West Bank

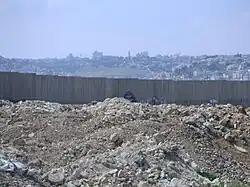
West Bank barrier ("Separation Wall")

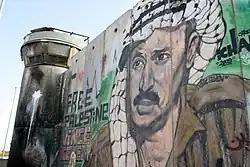
Qalandiya Checkpoint between Ramallah and Jerusalem

The Israeli West Bank barrier is a physical barrier ordered for construction by the Israeli Government, consisting of a network of fences with vehicle-barrier trenches. Israel began building the barrier on 23 June 2002, two years into the Second Intifada. It is surrounded by an on average wide exclusion area (90%) and up to high concrete walls (10%), although in most areas the wall is not nearly that high. It is located mainly within the West Bank, partly along the 1949 Armistice line, or "Green Line" between the West Bank and Israel. The length of the barrier as approved by the Israeli government is long. As of 2020, approximately have been constructed (64%). The space between the barrier and the green line is a closed military zone known as the Seam Zone, cutting off 9% of the West Bank and encompassing dozens of villages and tens of thousands of Palestinians.